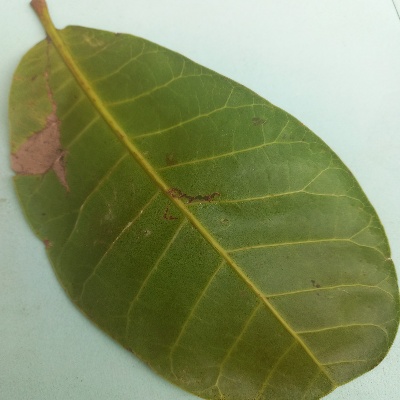
Crop: Cashew
Condition: anthracnose